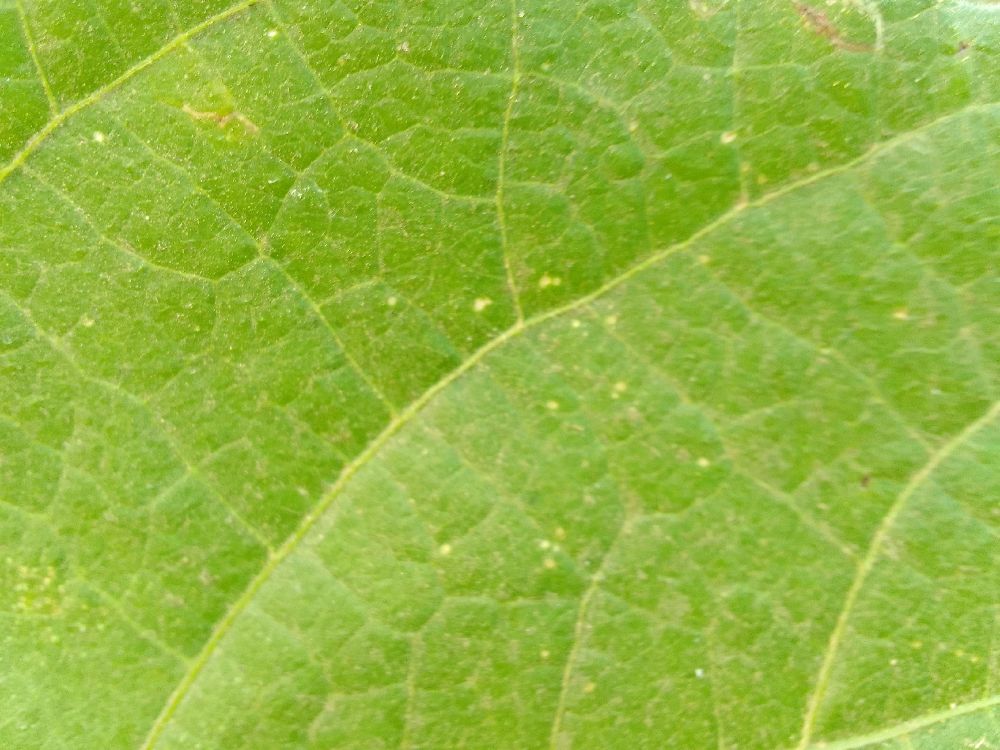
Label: healthy